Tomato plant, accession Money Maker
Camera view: vertical (180 deg); turntable rotation: 300 degrees
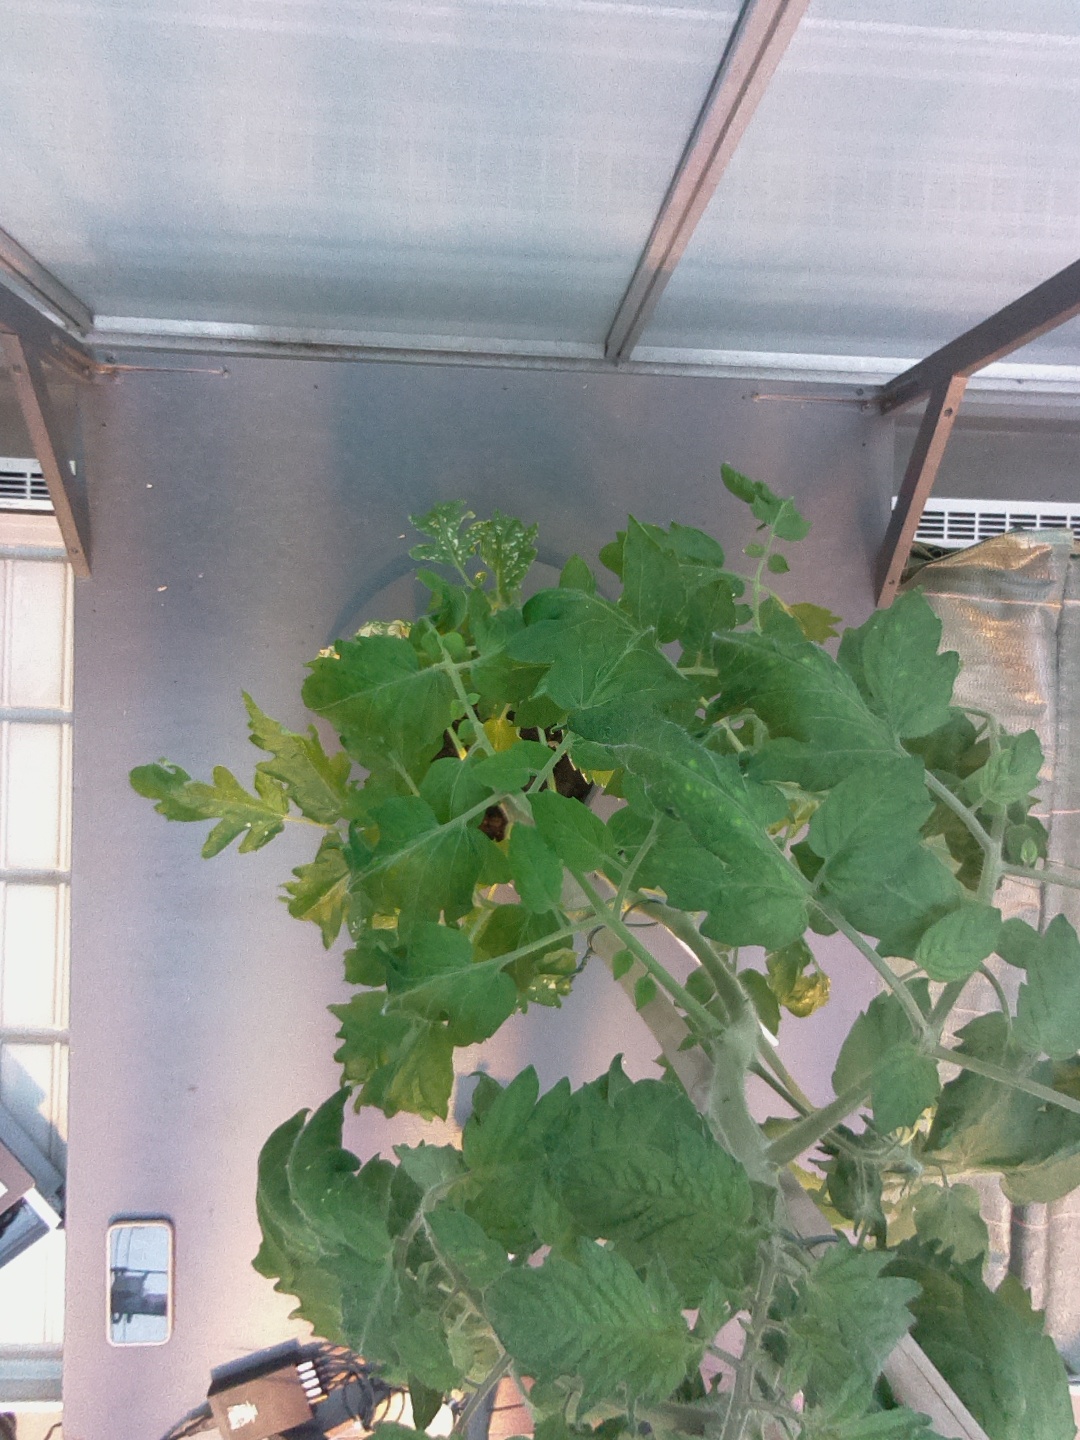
BBCH growth stage 65: Full flowering, 50%-60% of flowers open, first petals falling